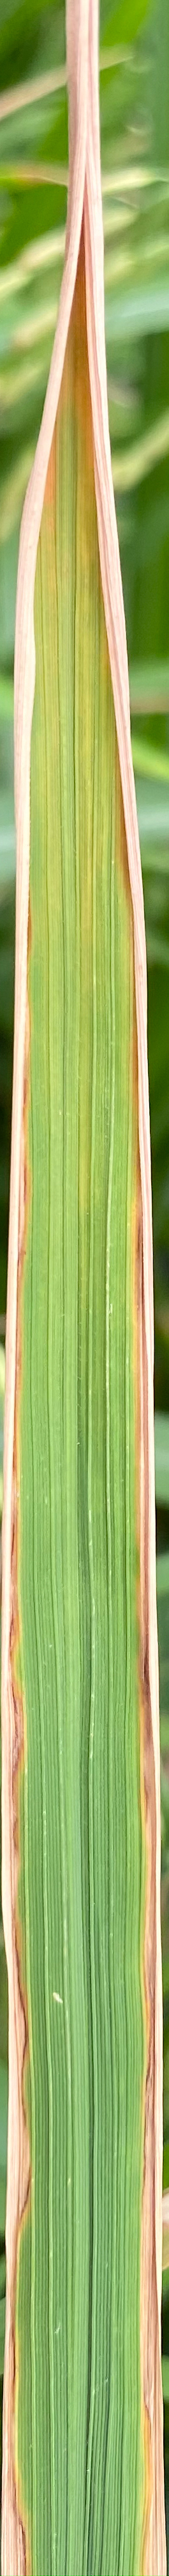
Nhãn: P